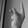
ASL letter: K